Boranophosphate

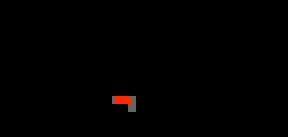
Structure of a boranophosphate analogue of ATP, the borane substituent is highlighted in red.

Boranophosphates are salts with an anion consisting of borane (BH) and phosphite groups. One of the simplest examples is [(CHO)OPBH], prepared by base hydrolysis of the adduct of borane and trimethylphosphite.